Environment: real
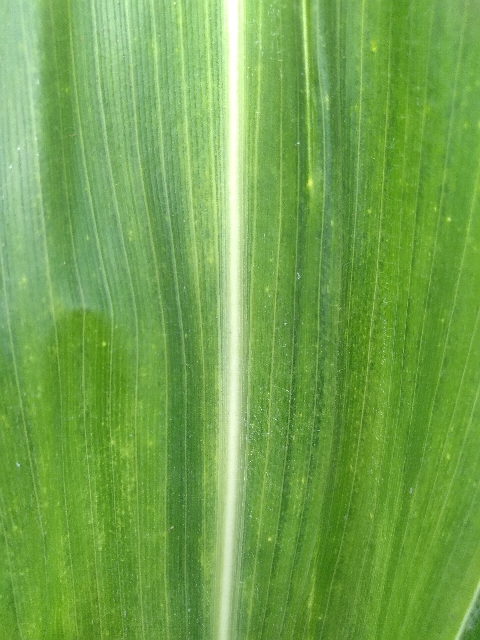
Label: lethal_necrosis